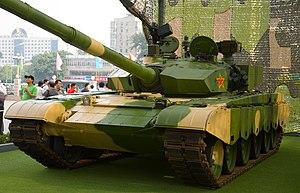
Le Type-99 plus connu sous la désignation ZTZ-99 ou WZ-123 est un char de combat principal chinois de 3ᵉ génération reconnu comme étant le char le plus moderne actuellement en service dans l'armée populaire de libération.
L'histoire du char de combat commence avec le premier moyen d'avancer sous le feu ennemi tout en restant protégé, un problème ancien ayant conduit à la réalisation de nombreux véhicules pouvant être vus comme précurseurs des chars de combat modernes.